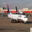
Label: airplane